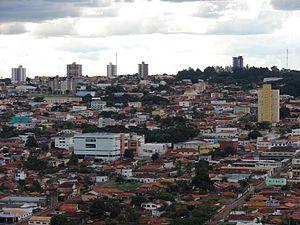
Jataí est une municipalité de l'État de Goias.